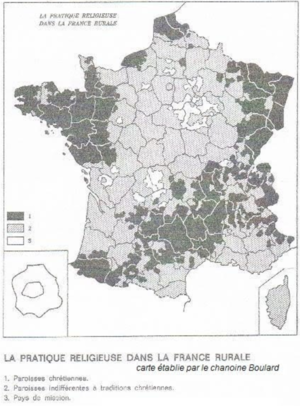
La pratique religieuse de la France rurale, carte établie par le chanoine Boulard, 1947
Le chanoine Fernand Boulard est un prêtre catholique et sociologue français. Il est notamment connu pour une carte de France rapprochant élections présidentielles et pratique religieuse. Il est considéré comme le pionnier de la sociologie religieuse pastorale.
L’histoire du christianisme en France débute probablement au cours du IIᵉ siècle. À partir de la séparation des Églises d'Orient et d'Occident, elle est principalement marquée par le rôle prépondérant de l'Église catholique dans la vie spirituelle et sociale du pays du Moyen Âge jusqu'à l'époque moderne puis, au XXᵉ siècle et au début du XXIᵉ siècle, par la récession de l’emprise du clergé sur les fidèles et celle de la pratique religieuse.
L'Église catholique en France est partie intégrante de l'Église catholique. Elle regroupe l'ensemble des chrétiens de France qui reconnaissent l'autorité du pape et constituent la communauté religieuse la plus importante de la population française.